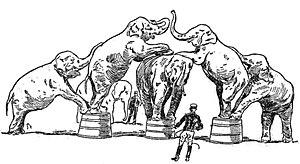
""Quelques-uns des éléphants savants"" [du cirque Barnum &amp
Fritz l'éléphant, né dans les années 1820 en Asie et mort le 11 juin 1902 à Tours, en France, est un Éléphant d'Asie qui appartenait et était exploité par la compagnie américaine de cirque Barnum & Bailey.